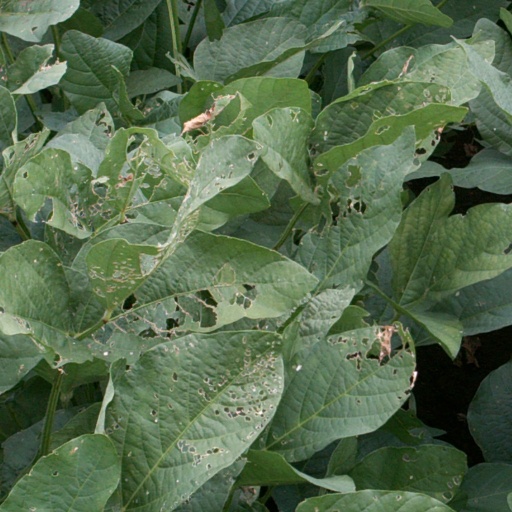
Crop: soybean